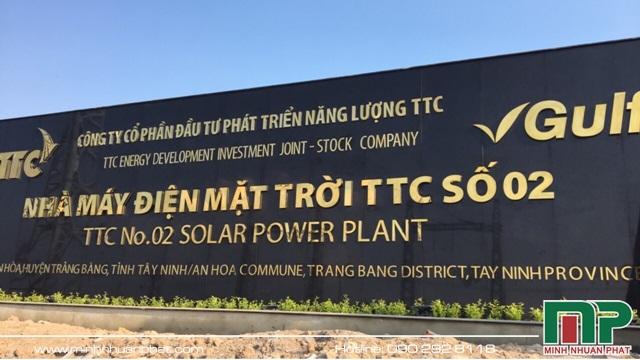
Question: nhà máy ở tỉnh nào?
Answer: nhà máy ở tỉnh tây ninh